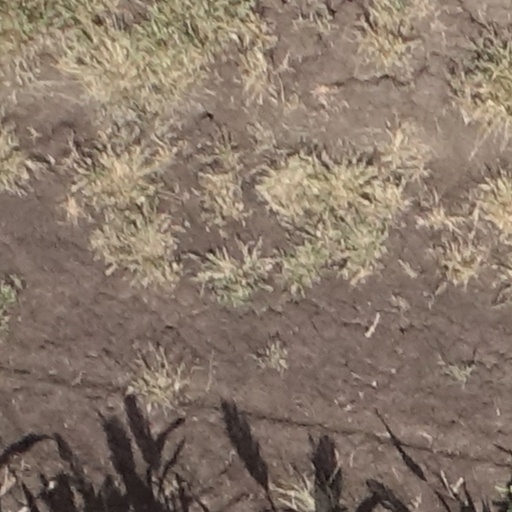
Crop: sorghum